Howard Smith Wharves

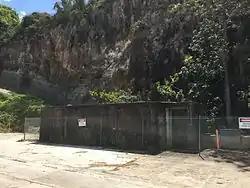
Air raid shelter adjacent to Howard Smith Wharves, 2014

The Howard Smith Wharves were constructed over 3 years from 1939 by the Queensland Government to provide relief work during the depression era. Initially known as the Brisbane Central Wharves, the project was undertaken in conjunction with the construction of the Story Bridge, one of the Forgan-Smith government's principal employment-generating projects. Like other such schemes, the Brisbane Central Wharves not only provided employment, but established important infrastructure for Queensland's future development.